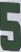
Number: 5